National Defense Brotherhood

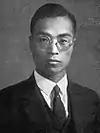
Naka Funada, an ex-member of the Seiyūkai party before the war, member of the Wartime Diet, and prominent policy organiser for the Gokoku Dōshikai as its political research chief, pictured 1933.

Kishi differed from Takagi's "Kessen" doctrine in that he rejected an expedient end to the war - believing instead that a prolonged war would allow for the formation of a National Salvation Party ("kyōryoku na kyūkoku seitō"), that would articulate the "political power of the masses." Working behind the scenes with ex-Foreign Minister Yōsuke Matsuoka, Kishi worked towards this goal by advocating a military-led cabinet led under Field Marshal Hisaichi Terauchi. Kishi planned to reclaim his seat in the Diet by arranging the resignation of Yamaguchi representative Yoshimichi Kuboi and forcing a by-election, but these plans were frustrated by a targeted retribution campaign from remaining Tōjō allies in the army and government. Tokyo Military Police chief and close Tōjō ally Ryōji Shikata articulated this hostility at a drunken high society dinner by threatening to kill Kishi: